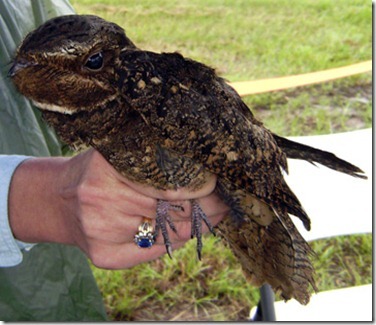
this bird has a very large head and its feathers look to be very speckled with brown and black.
a brown bird with spots a brown crown and small brown feet
this is a large brown bird with many shades of brown, and a small beak.
a larger bird with big black eyes a short neck, large feet, and brown, tan, and black feathers covering it's body.
this is a large brown spotted bird with brown feet and a small beak.
this bird is vet large including its eyes and long talons.
this bird is predominantly brown i color but has light yellow and grey speckles throughout its body.
this medium sized bird has a black, dark brown and light brown speckled body and wings.
this bird is various shades of brown throughout and has a large head with a small bill.
this colorful brown bird has big round eyes and light tan streak around its throat.
Species: Chuck Will Widow